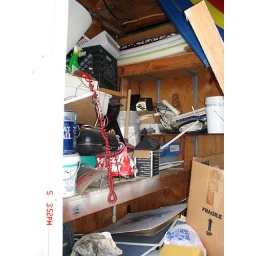
Townhouse in Virginia beach after the floor (broken pipe) in August 2006 - start of the temporary fix....